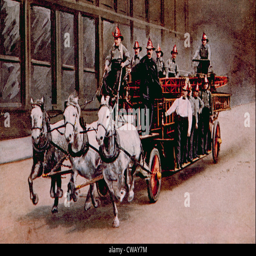
horse - drawn fire engine on the way to a fire , c .